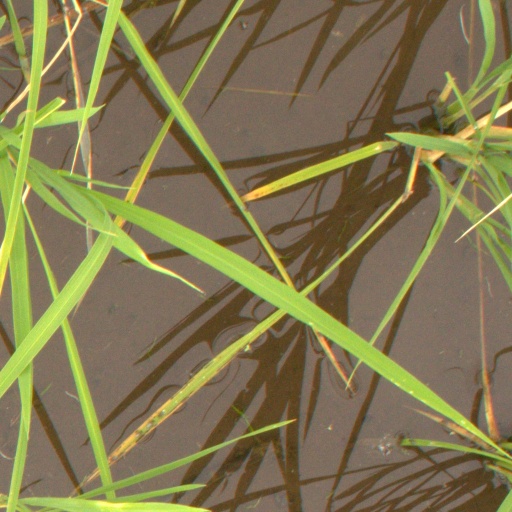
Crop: rice